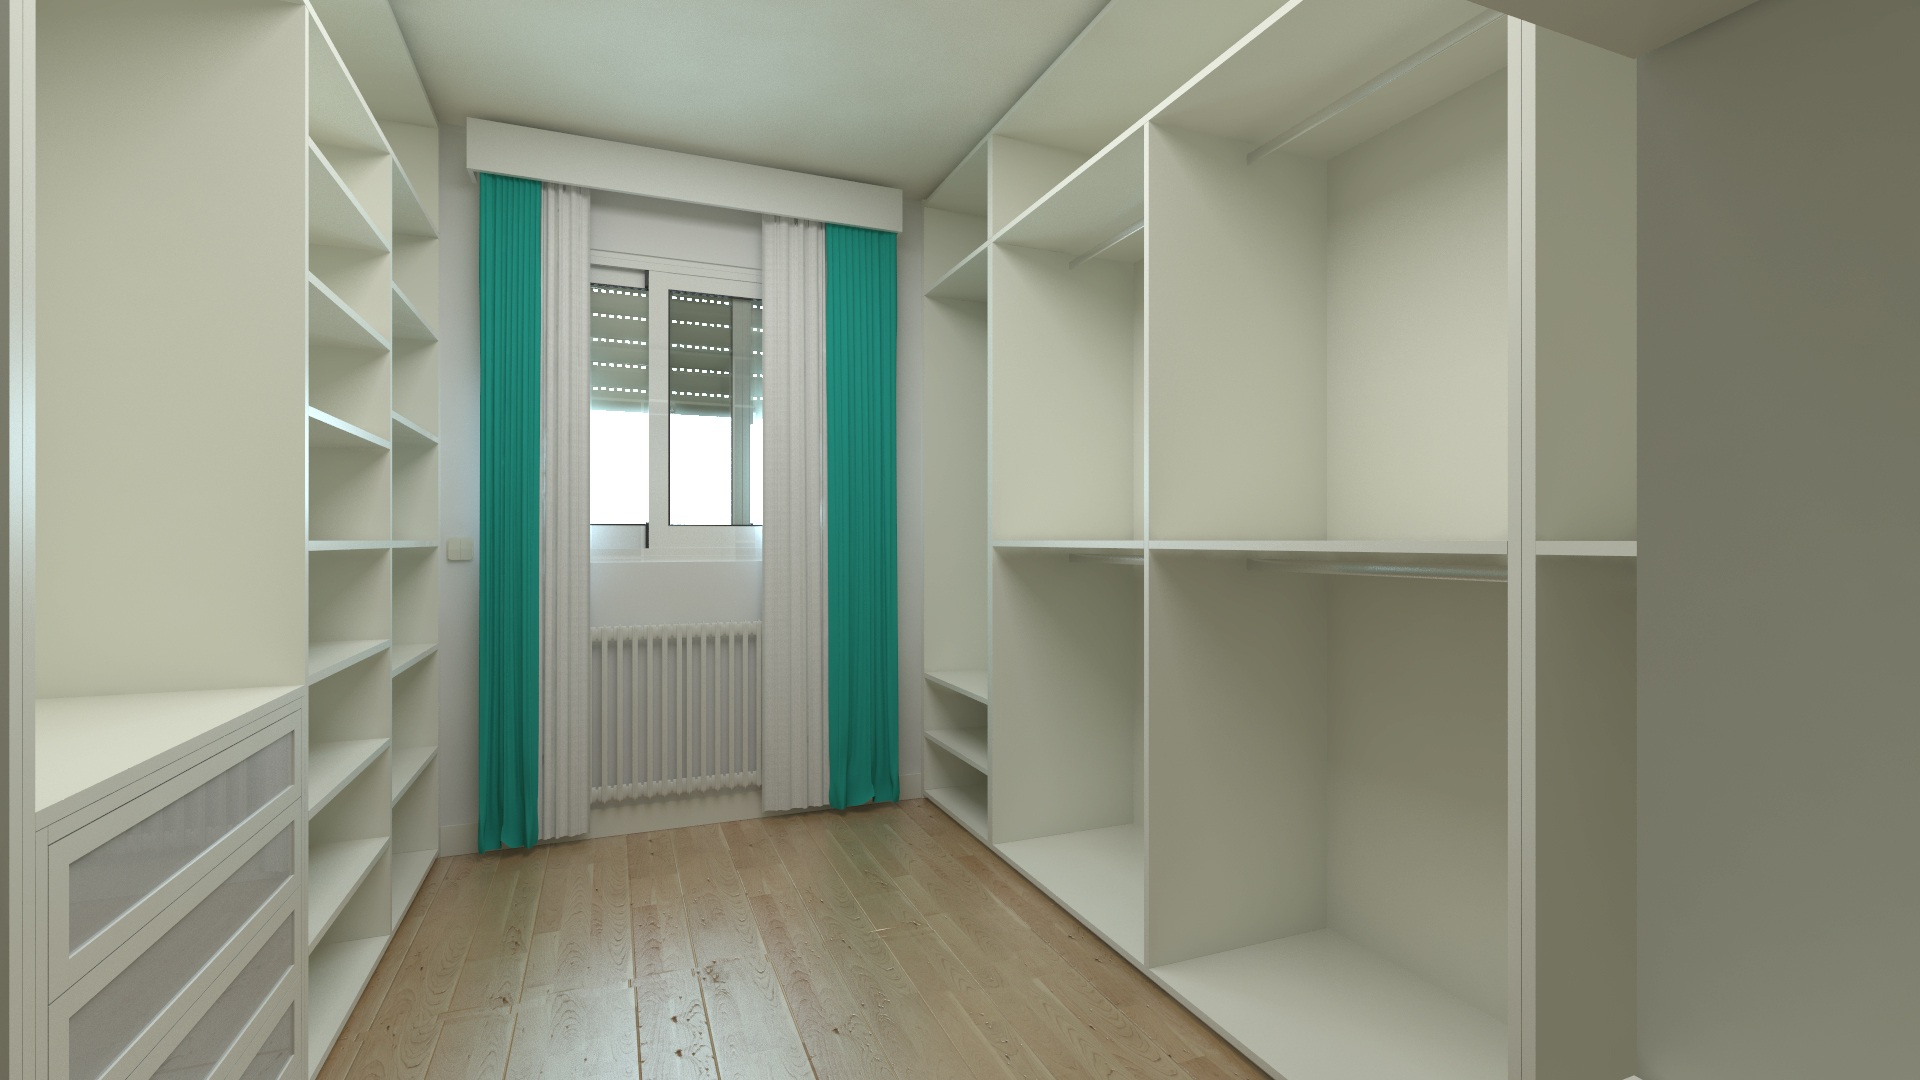
floor, home, hall, property, furniture, room, interior design, closet, design, wardrobe, dressing room, inside house